United States National Bank Building

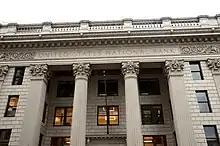
Unlike the original façade, the western façade has the bank's name inscribed on its frieze.

In a 1979 article, "The Oregonian" wrote that, "The 1917-vintage U.S. National Bank, 321 S.W. Sixth Avenue, retains nearly all its original features, inside and out, a rare trait among Portland landmarks." The U.S. National Bank of Oregon was honored by the Portland Historical Landmarks Commission in that year for its longstanding commitment to maintaining the building in nearly original condition.